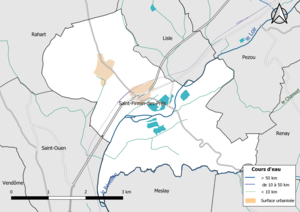
Carte du réseau hydrographique de la commune de fr:Saint-Firmin-des-Prés (Loir-et-Cher, France).
Saint-Firmin-des-Prés est une commune française située dans le département de Loir-et-Cher, en région Centre-Val de Loire.